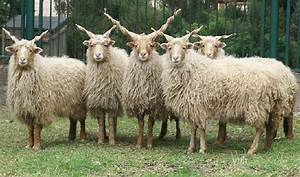
Label: pecora